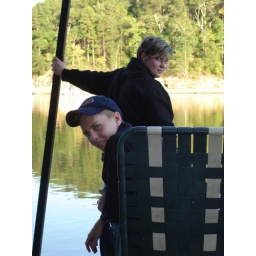
Laurel's lake house in Toccoa.